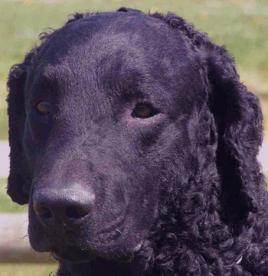
curly-coated_retriever